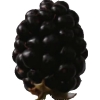
Label: blackberry